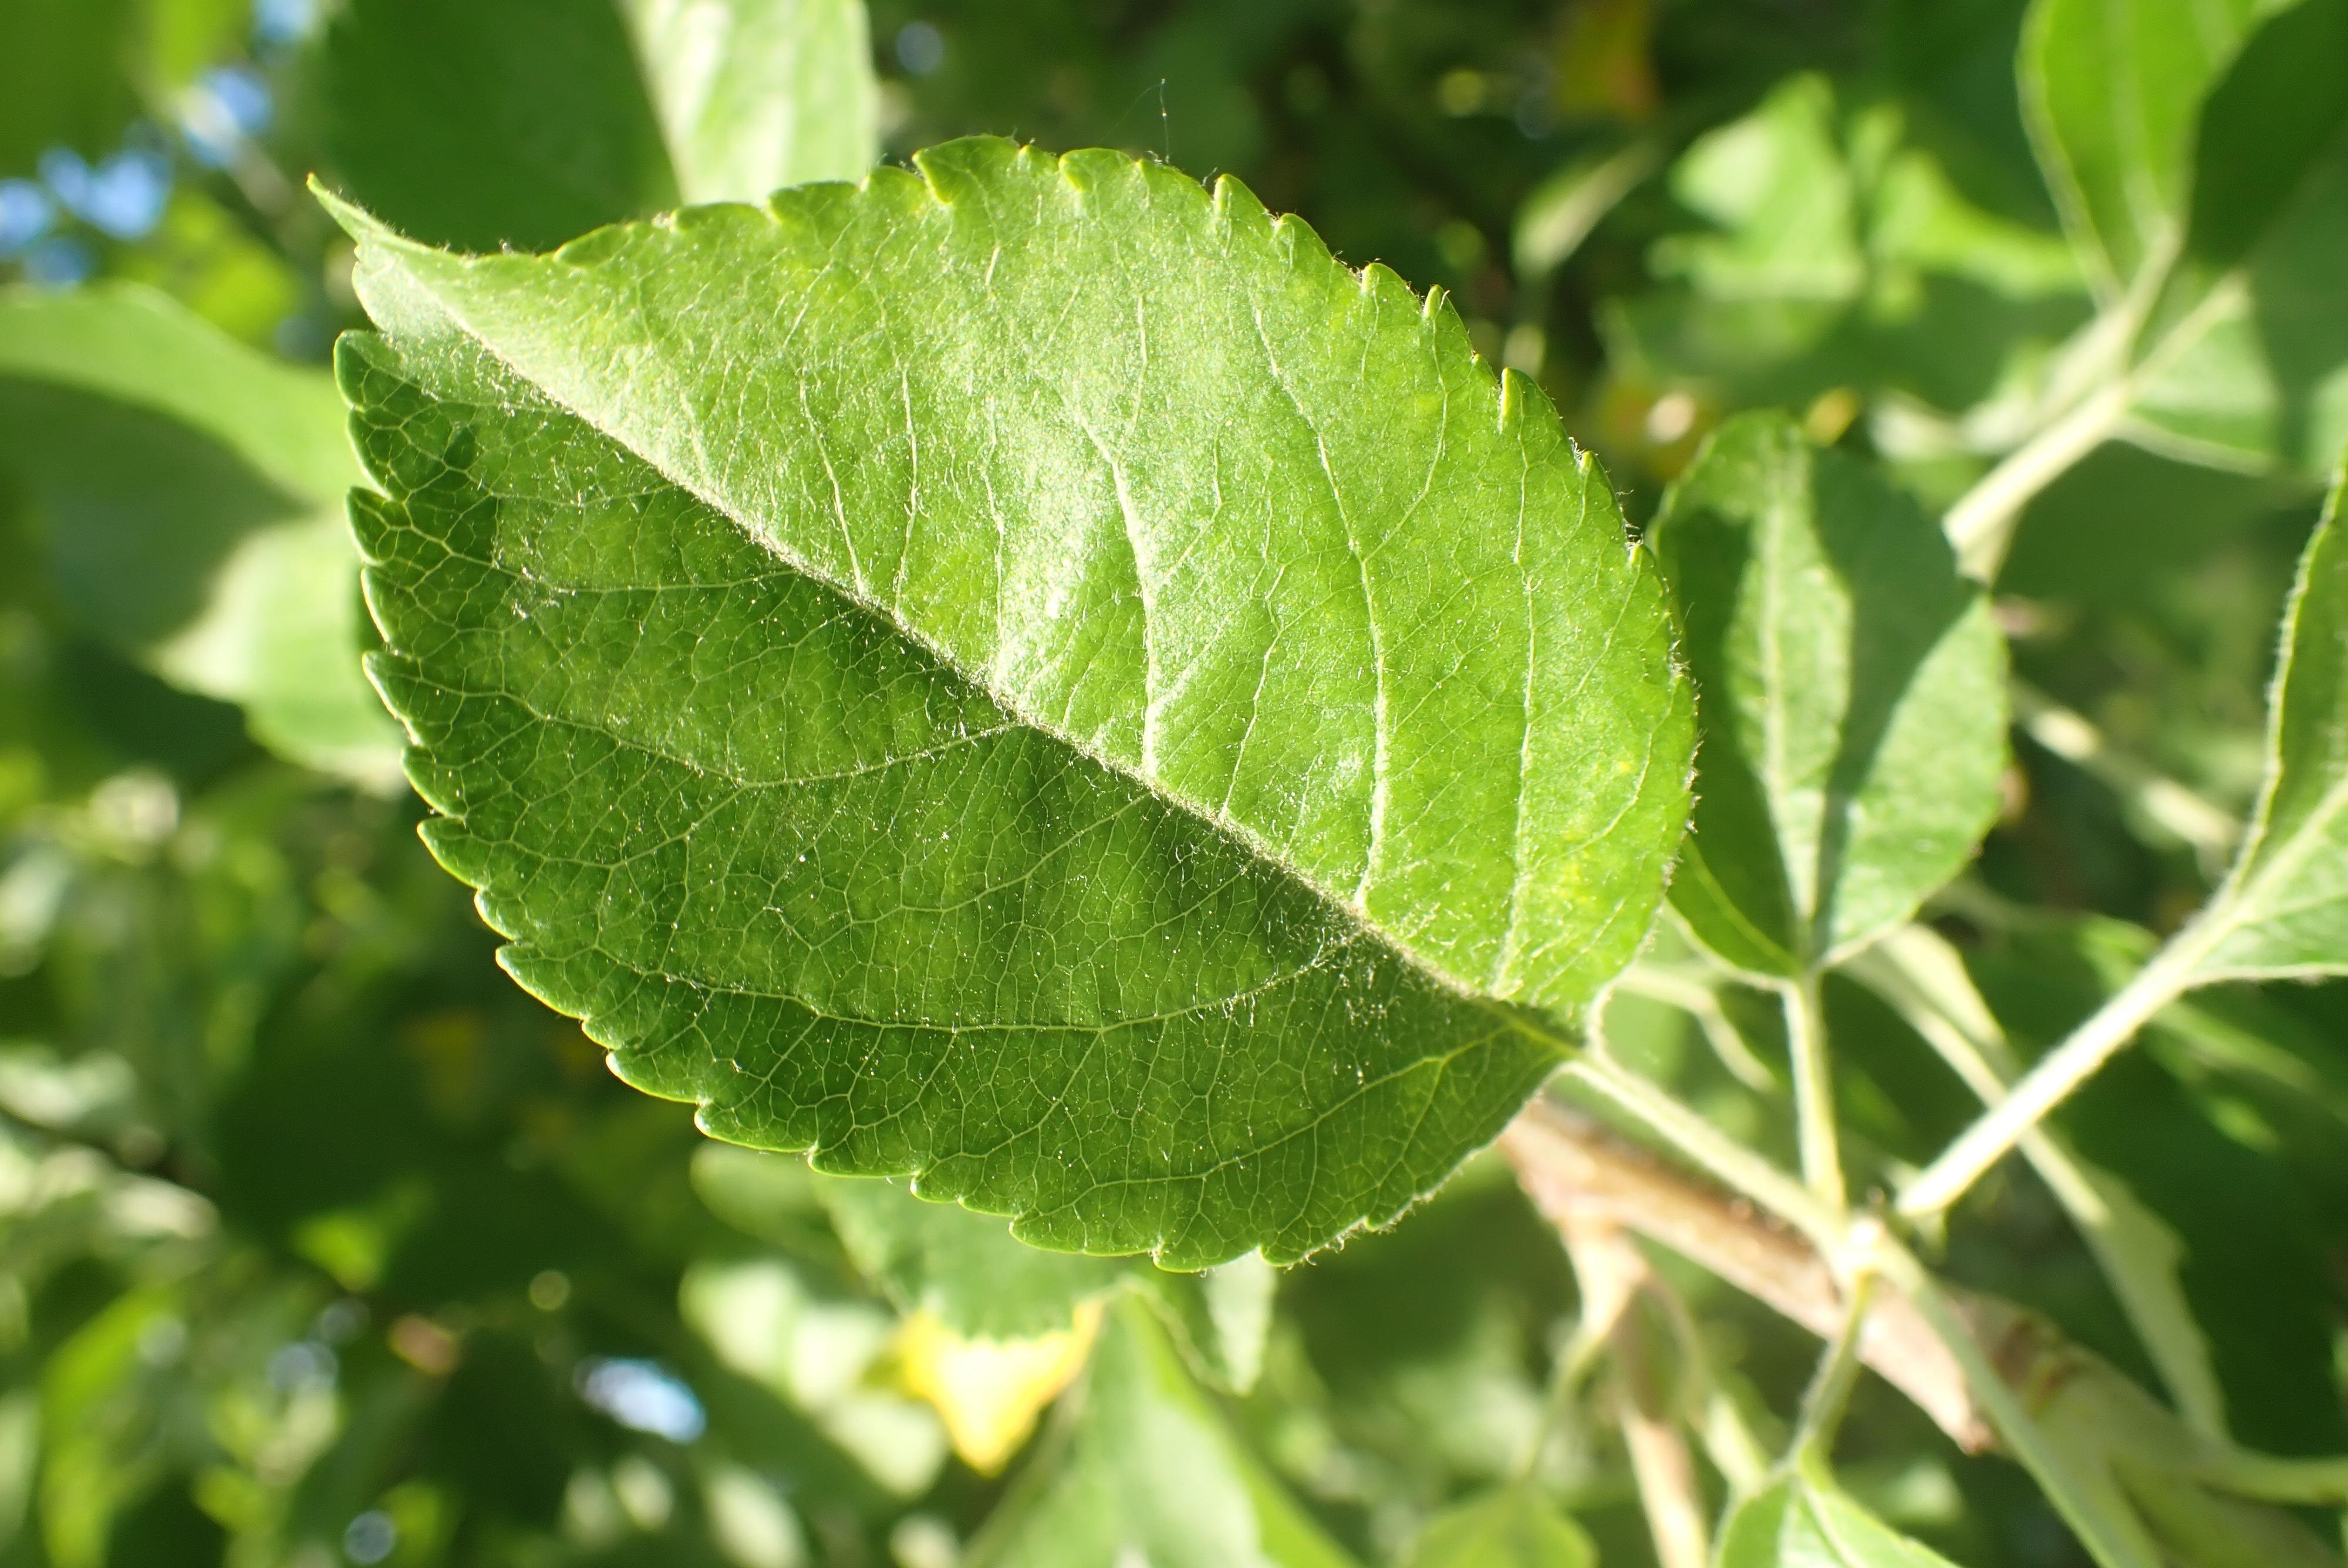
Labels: healthy